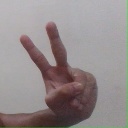
अक्षर: ऐ